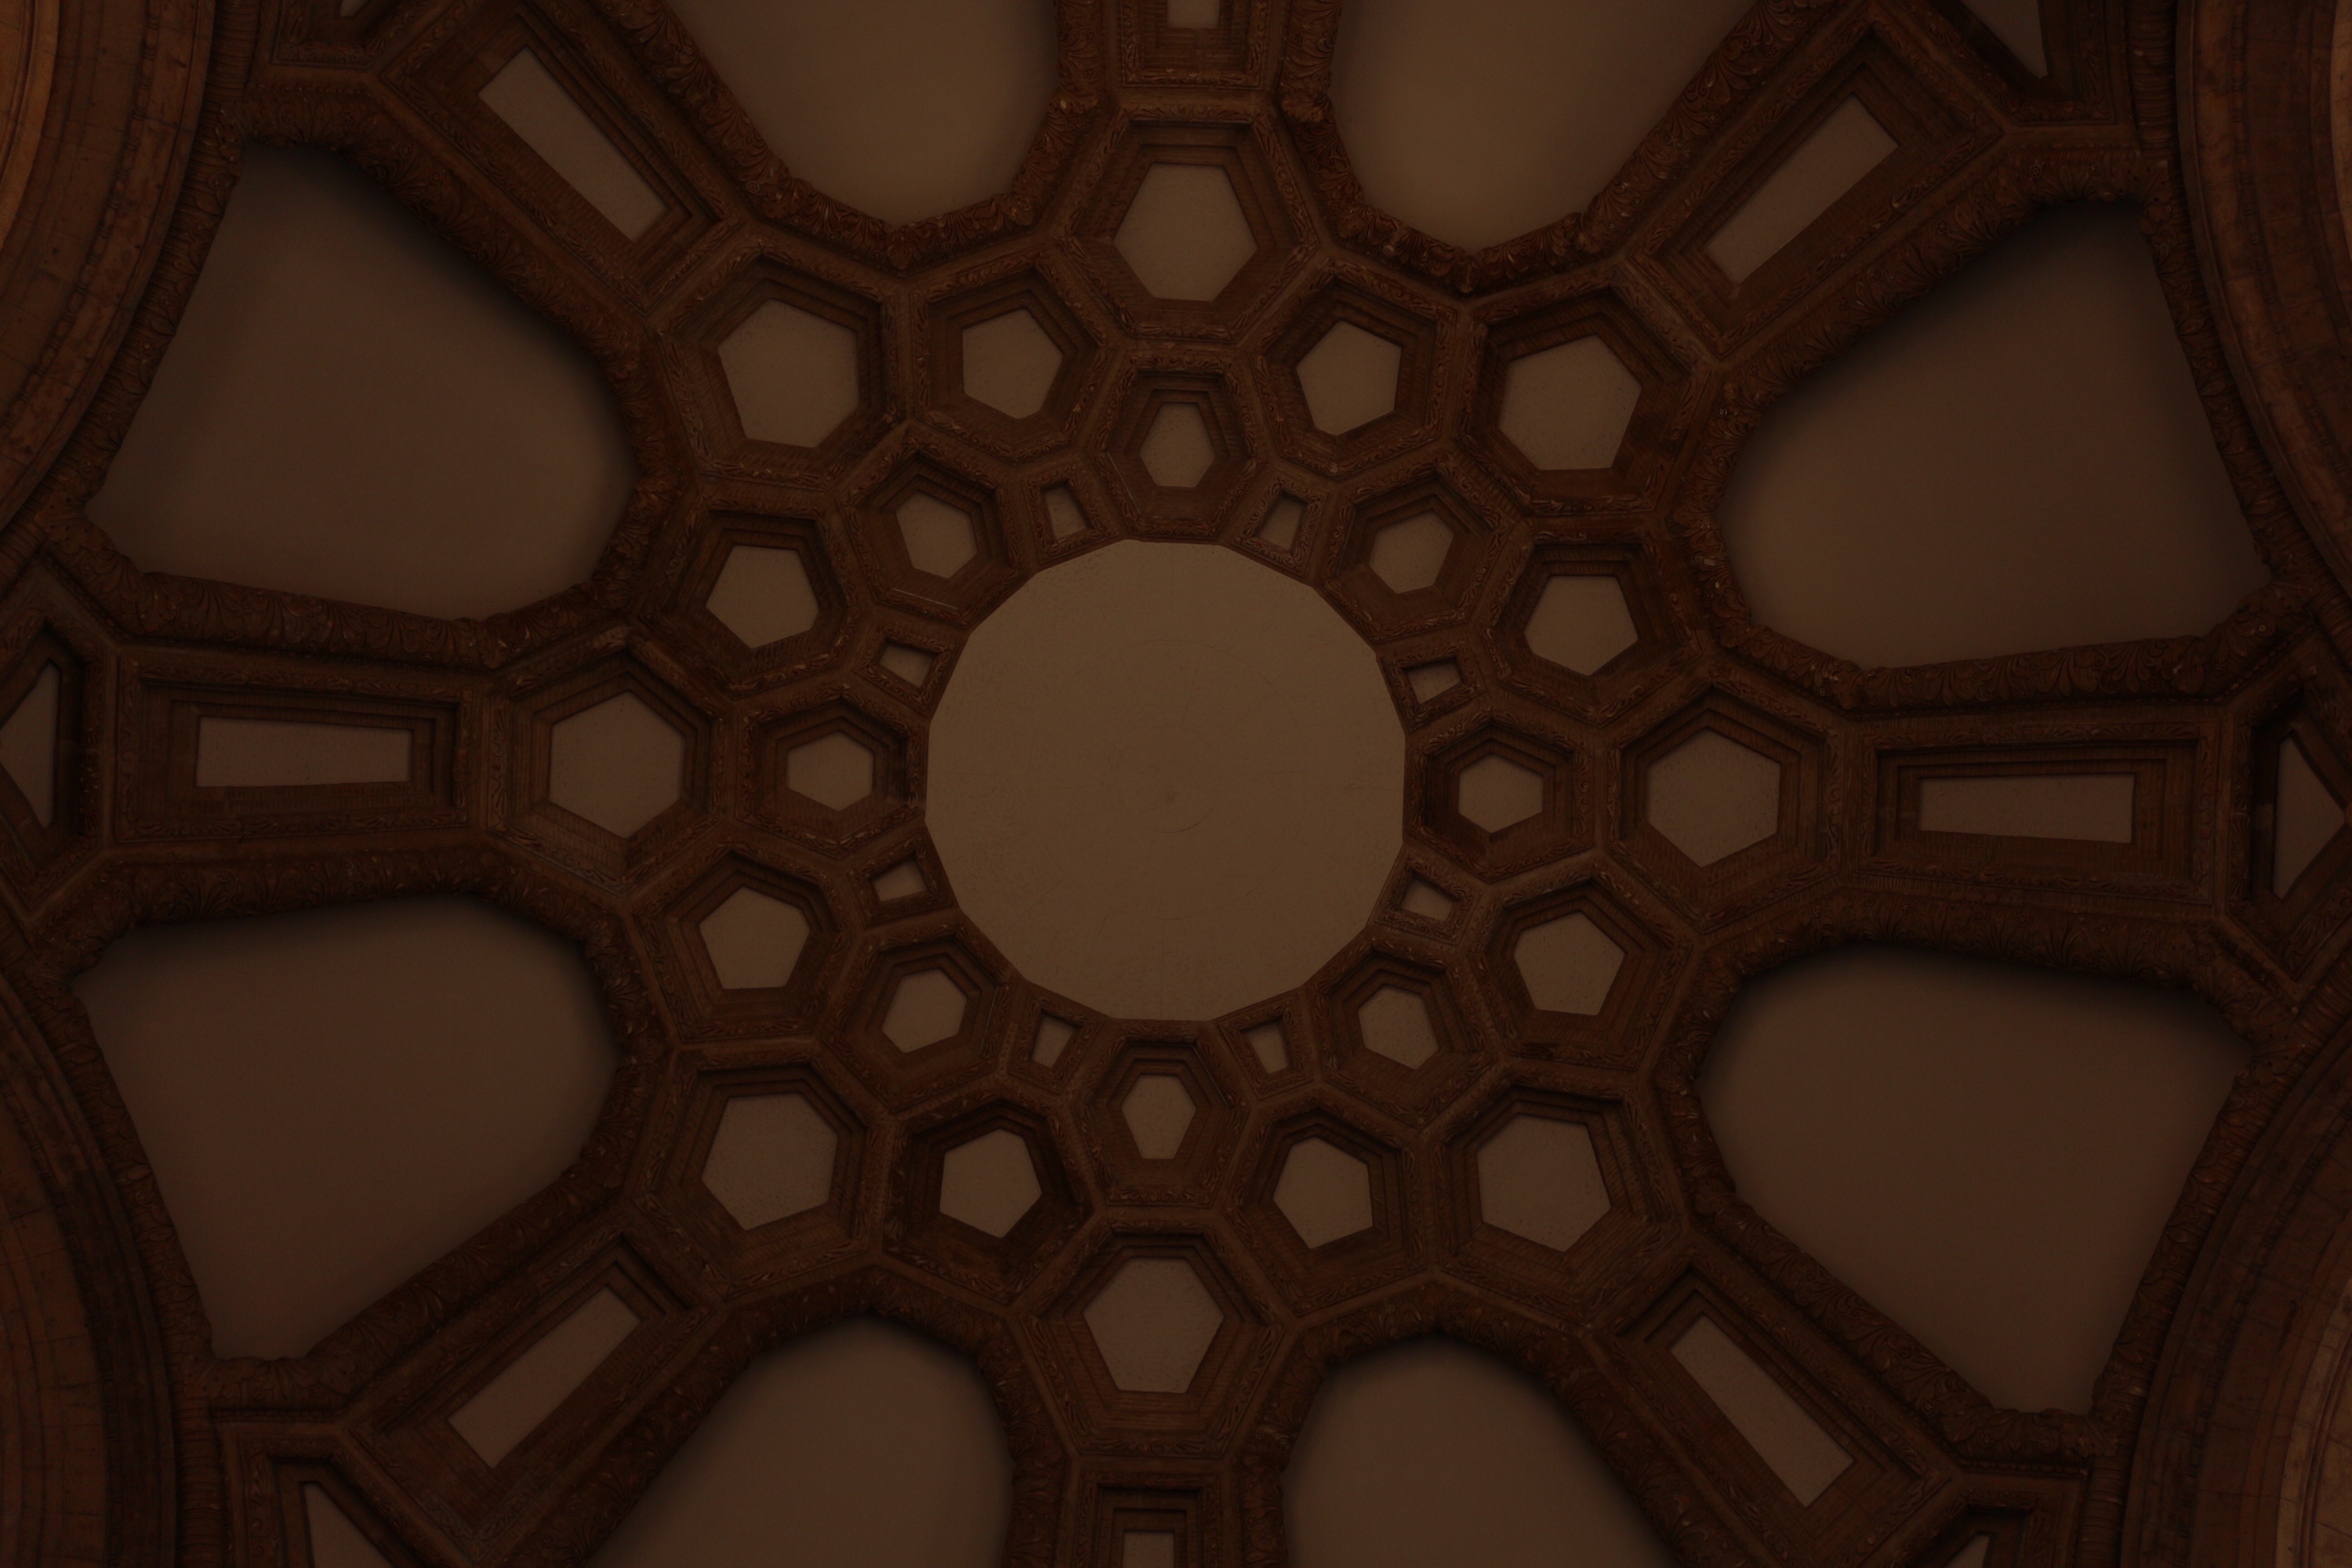
light, texture, window, ceiling, pattern, lighting, circle, art, design, symmetry, screenshot, fractal art